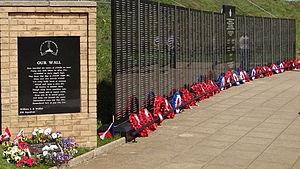
Capel-le-Ferne - Battle of britain memorial - Murs aux aviateurs morts
Le Mémorial de la bataille d'Angleterre de Capel-le-Ferne est un monument pour les équipages qui ont volé lors de la Bataille d'Angleterre. Il est situé sur les Falaises blanches au Capel-le-Ferne, près de Folkestone, sur la côte du Kent.